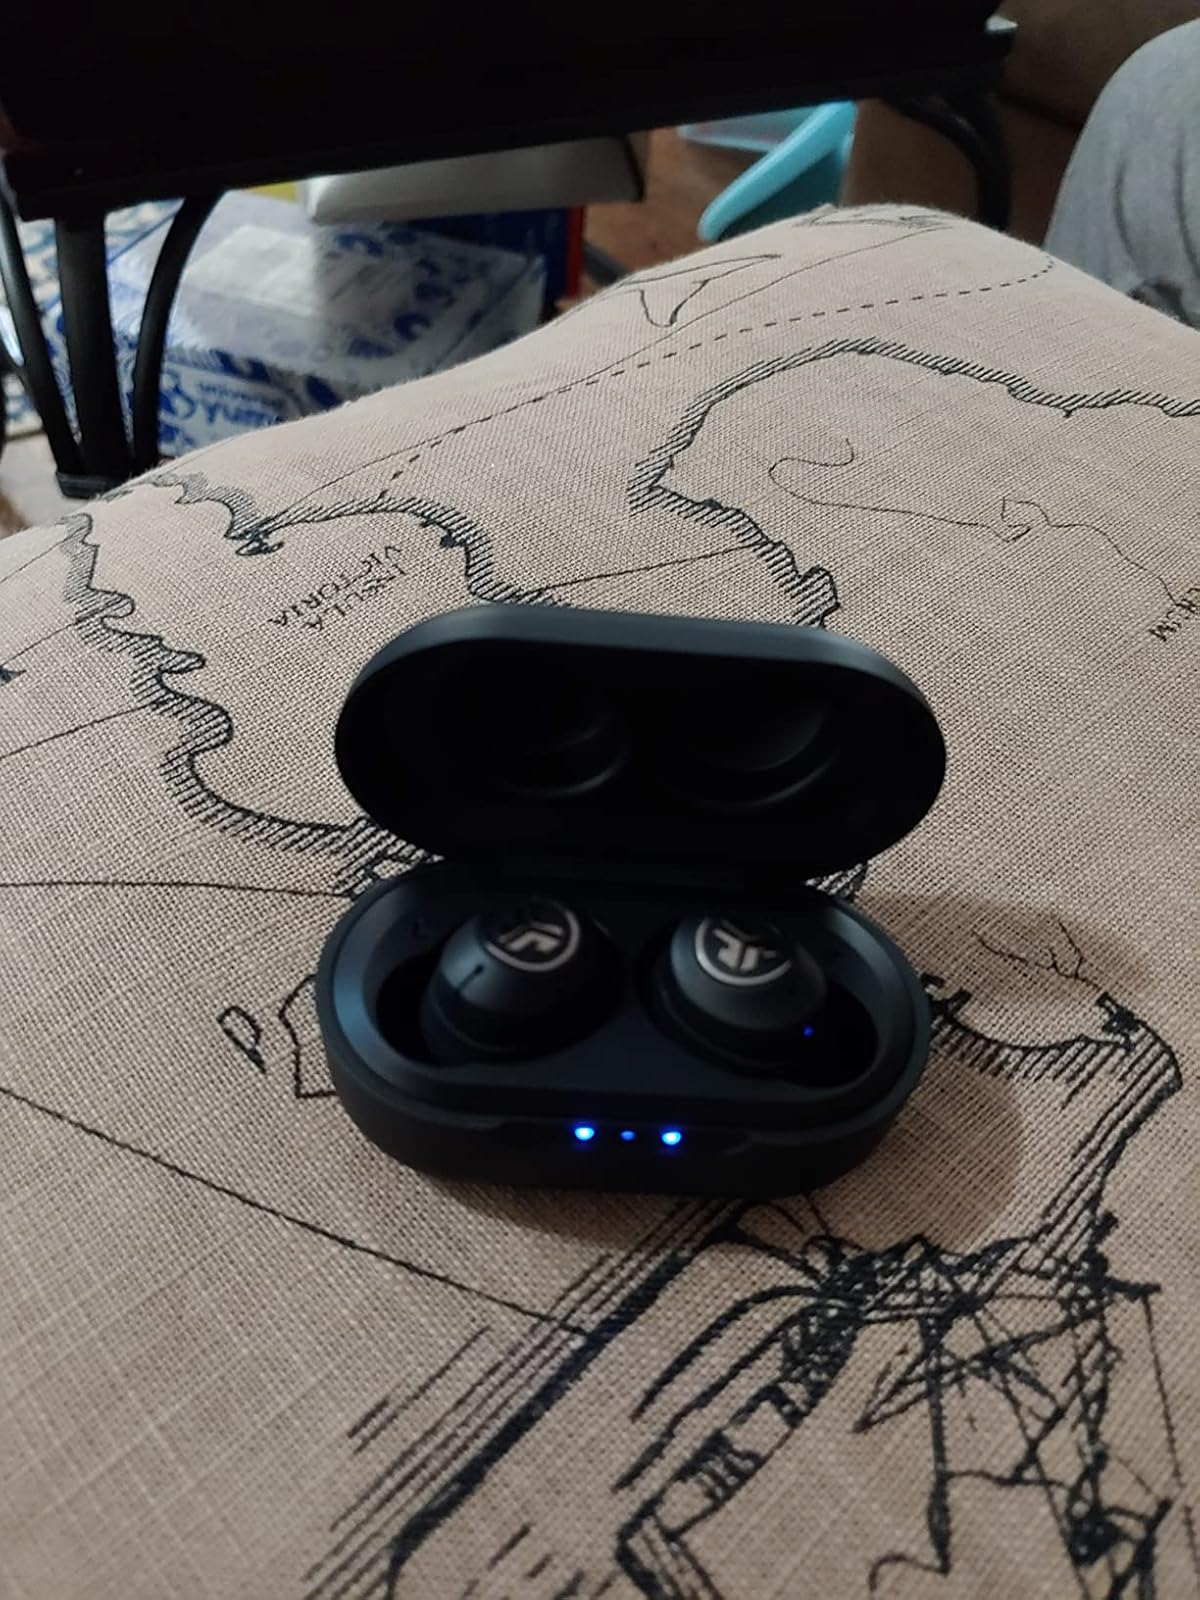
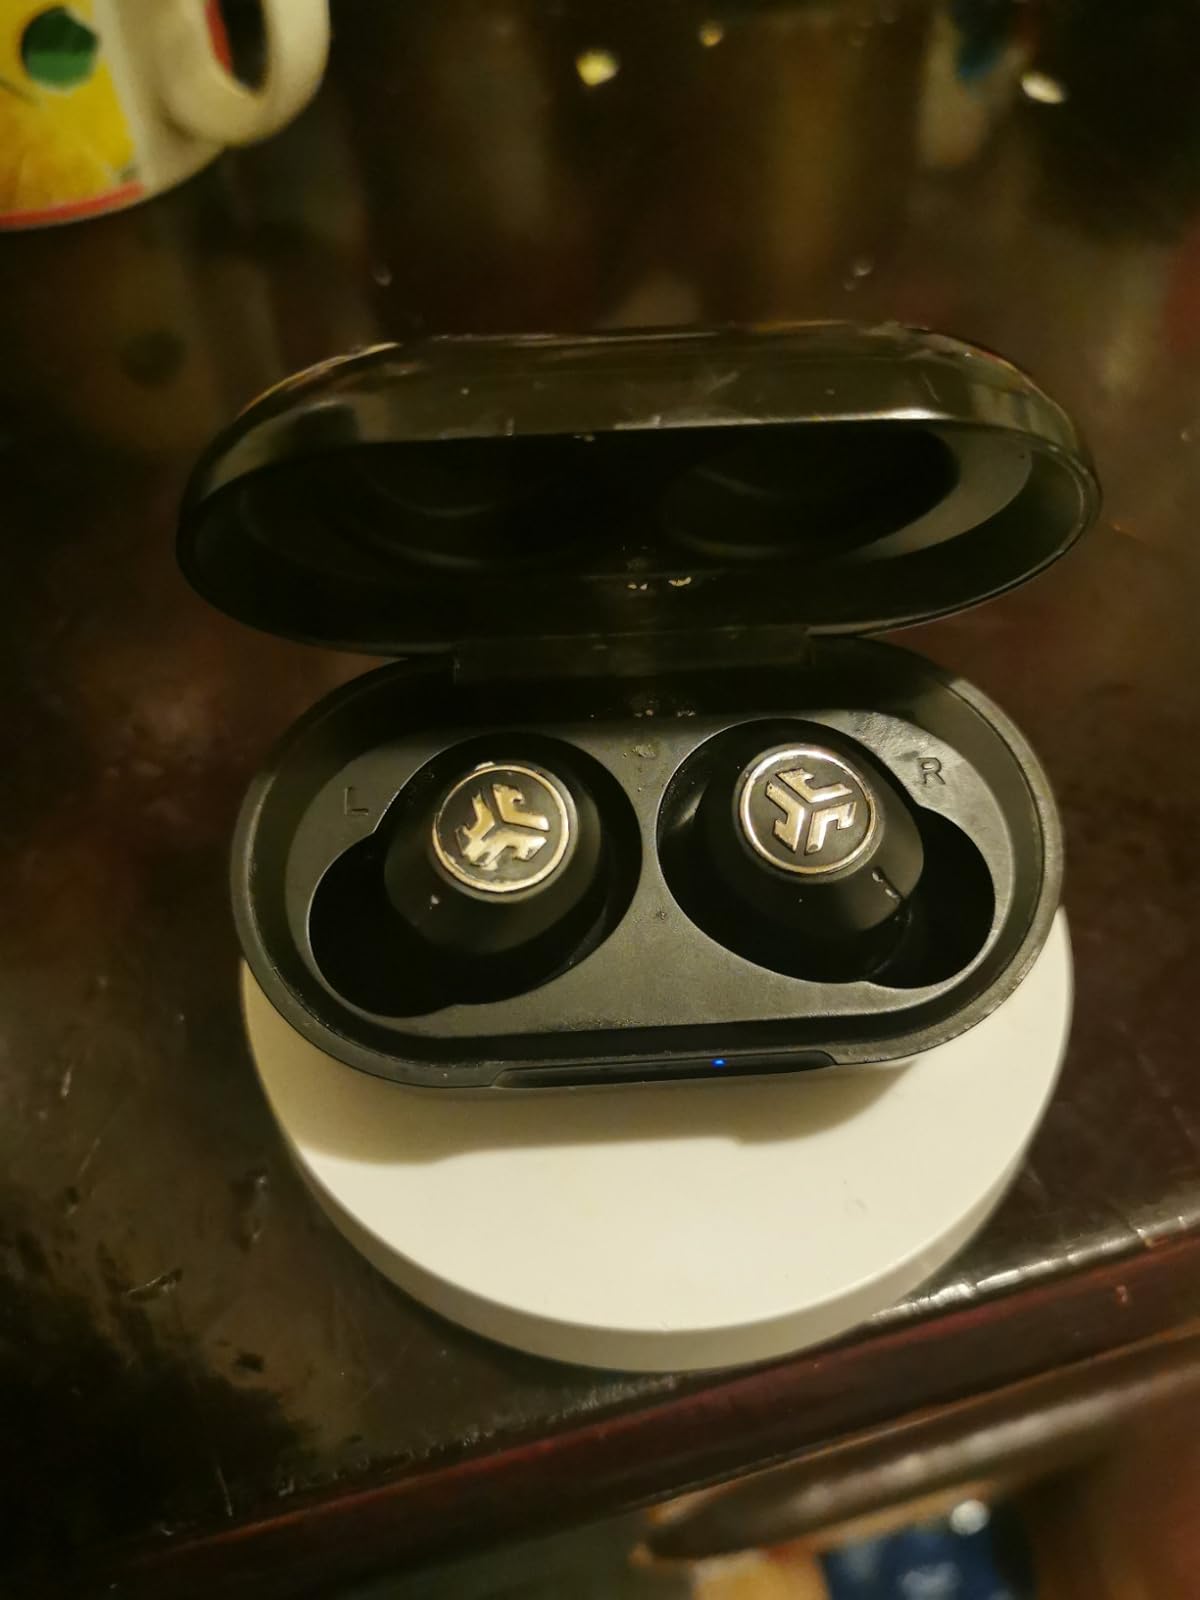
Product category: earbuds
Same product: yes